Nomination and confirmation to the Supreme Court of the United States

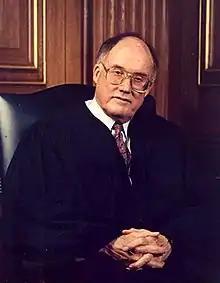
William Rehnquist, the most recent incumbent associate justice to assume the position of chief justice

Article Three, Section 1 of the Constitution provides that justices "shall hold their offices during good behavior", which is understood to mean that they may serve for the remainder of their lives, until death; furthermore, the phrase is generally interpreted to mean that the only way justices can be removed from office is by Congress via the impeachment process. The Framers of the Constitution chose good behavior tenure to limit the power to remove justices and to ensure judicial independence. The only justice ever to be impeached was Samuel Chase in 1804, after he openly criticized President Thomas Jefferson and his policies to a Baltimore grand jury. The House of Representatives adopted eight articles of impeachment against Chase; however, he was acquitted by the Senate, and remained in office until his death in 1811. This failed impeachment was, according to William Rehnquist, "enormously important in securing the kind of judicial independence contemplated by" the Constitution. No subsequent effort to impeach a sitting justices has progressed beyond referral to the Judiciary Committee. William O. Douglas was the subject of hearings twice, in 1953 and again in 1970, and Abe Fortas resigned while hearings were being organized in 1969.